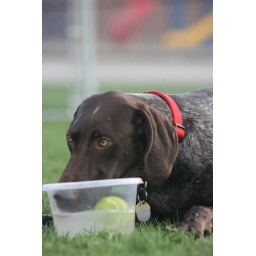
with his ball in the water to keep anyone from stealing it!